Ice wine

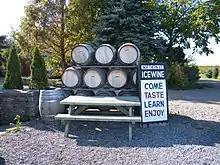
Casks of wine outside The Ice House Winery. The winery is one of many wineries in the Niagara Peninsula that produces ice wine.

In contrast to most other wine-producing regions, Canada, particularly the Niagara Peninsula, consistently undergoes freezing in winter and has become the world's largest icewine producer. As a result, Canada produces a greater volume of icewine than all other countries combined. Approximately 90 per cent of all icewine produced in Canada originate from Ontario-based wineries, with wineries in Ontario producing approximately of ice wine in 2016. However, it is also produced in all other wine growing provinces of Canada, including British Columbia, Quebec, and Nova Scotia. Icewine production is regulated by the VQA in the provinces of British Columbia and Ontario. If the sugar level in the grapes measures less than 35° Brix, then they may not be used for icewine, a minimum considerably higher than that of German Eiswein. These grapes are often downgraded to a lower designation, such as Special Select Late Harvest or Select Late Harvest. Canadian rules were further tightened in British Columbia in 2000 after a producer dealt with the mild winter of 1999 by moving grapes up to the mountains to seek freezing temperatures.